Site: brandenburg
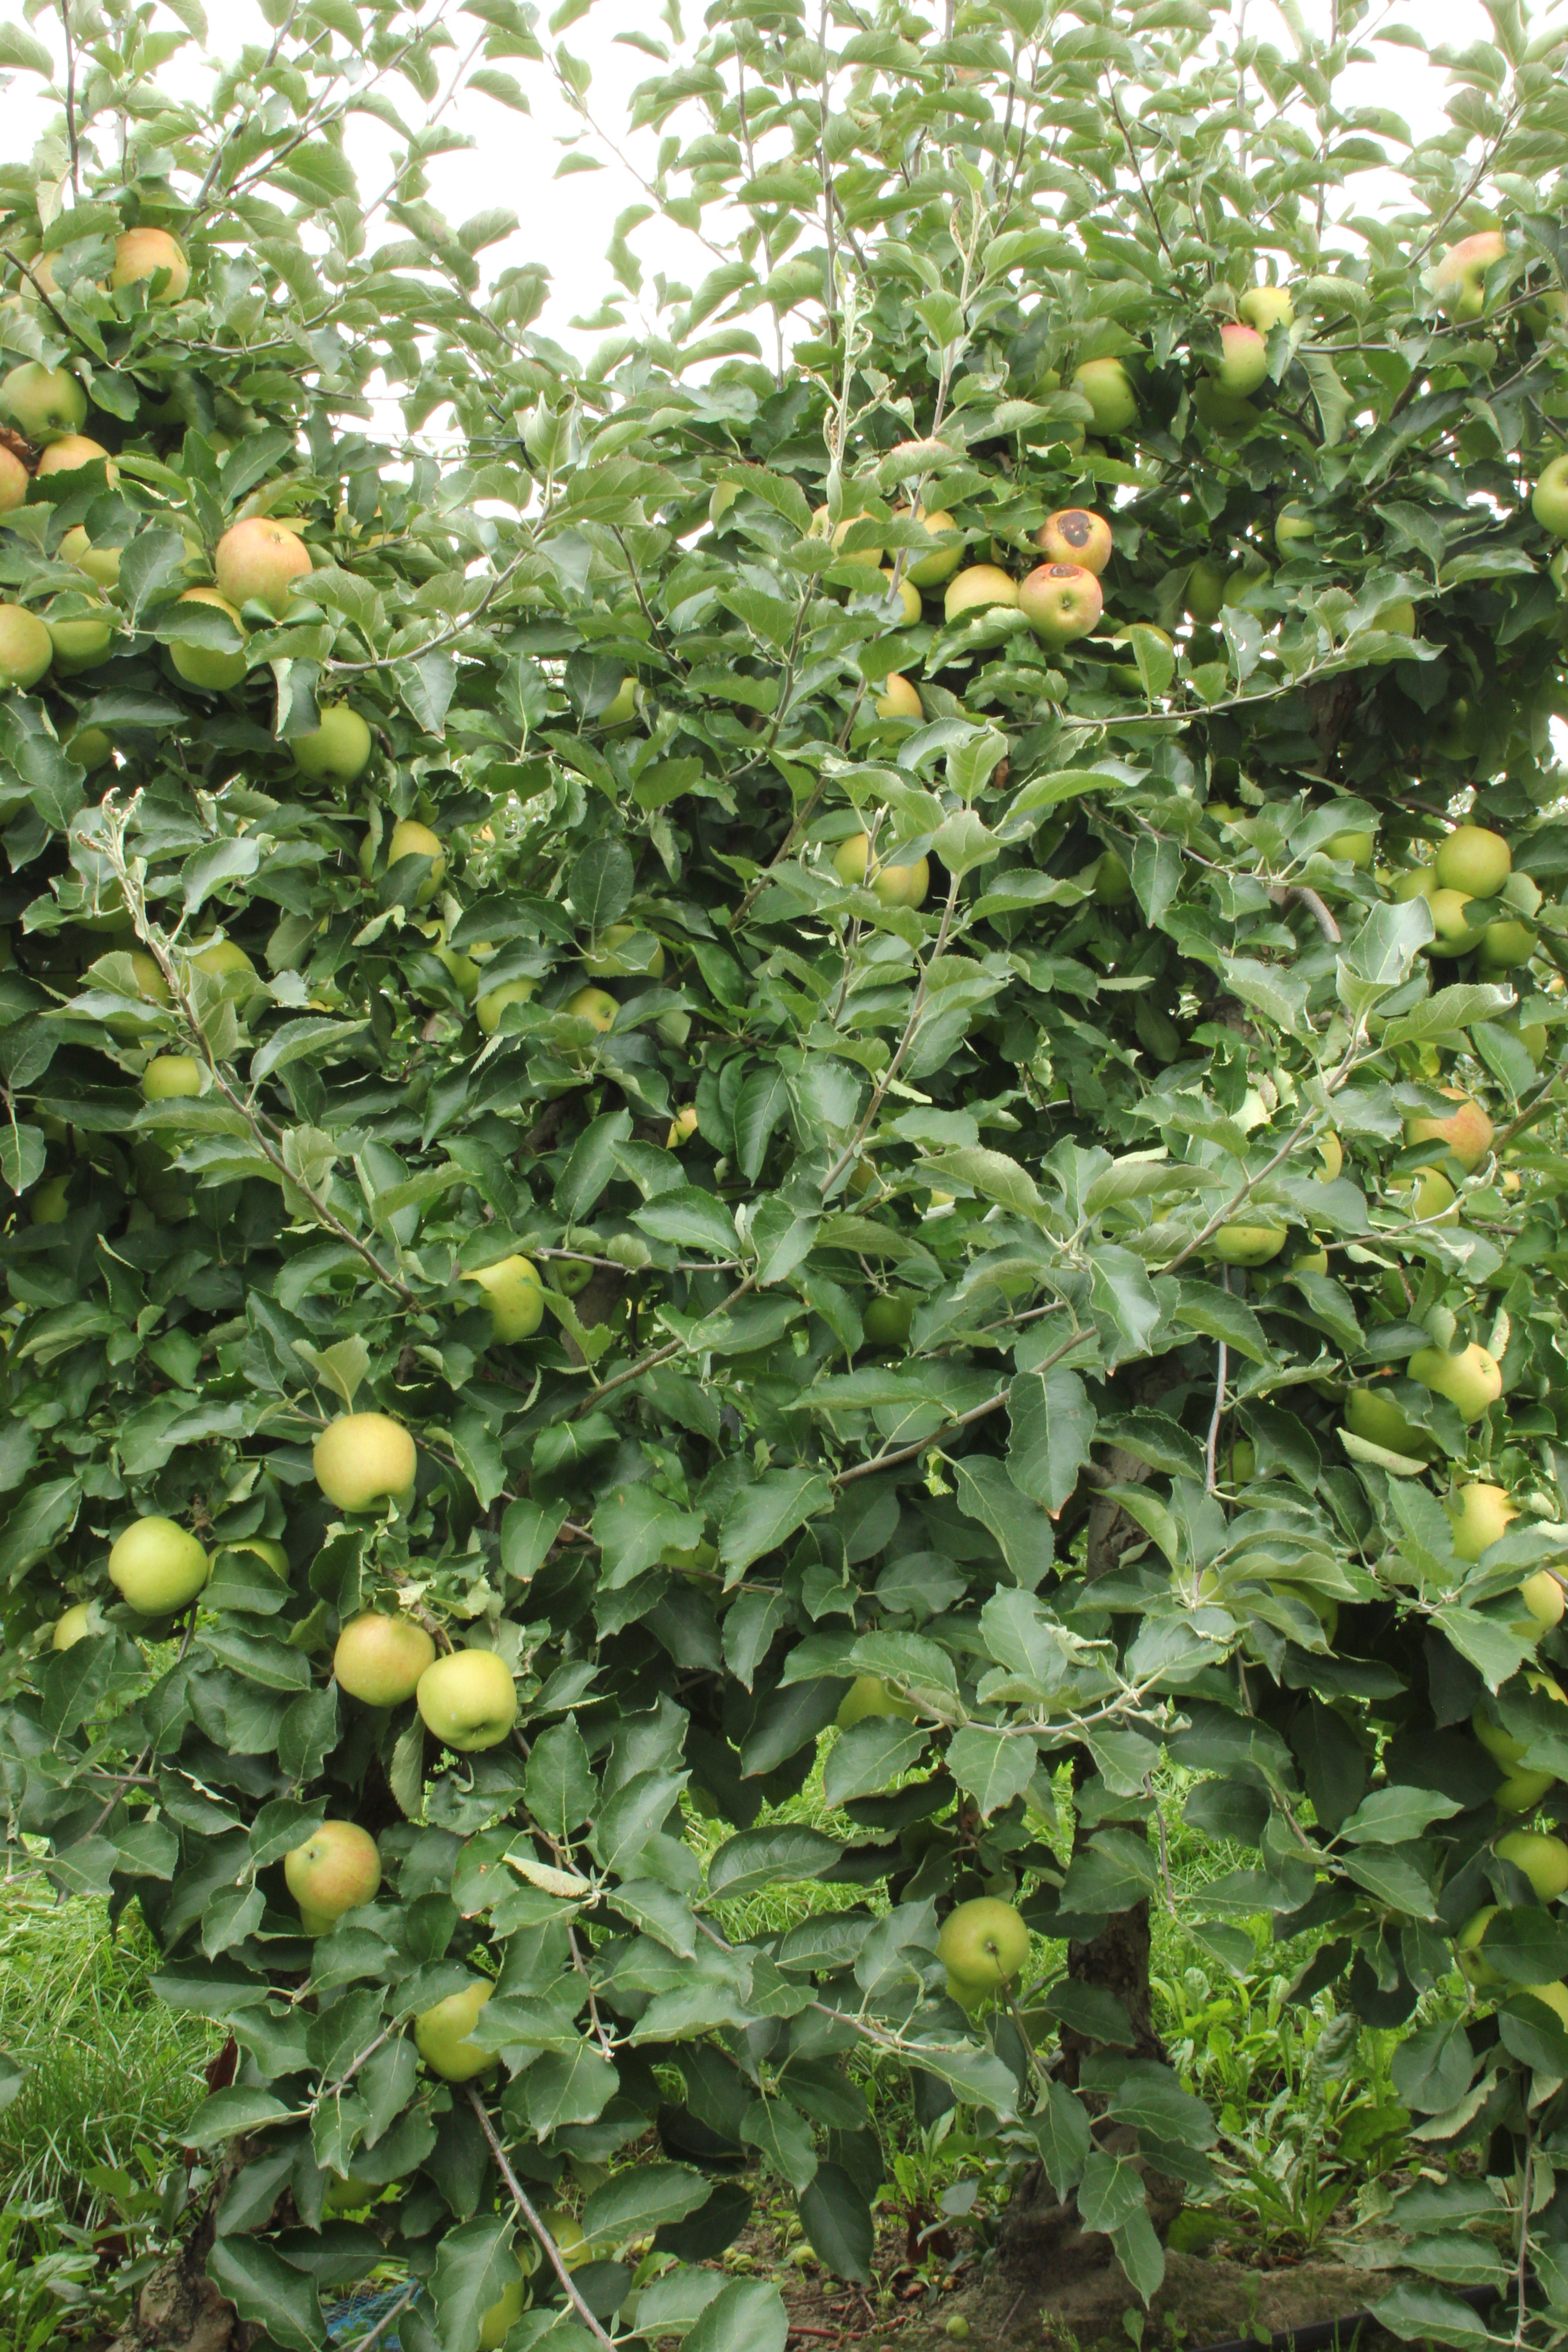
Growth stage (BBCH 87): Maturity of fruit and seed